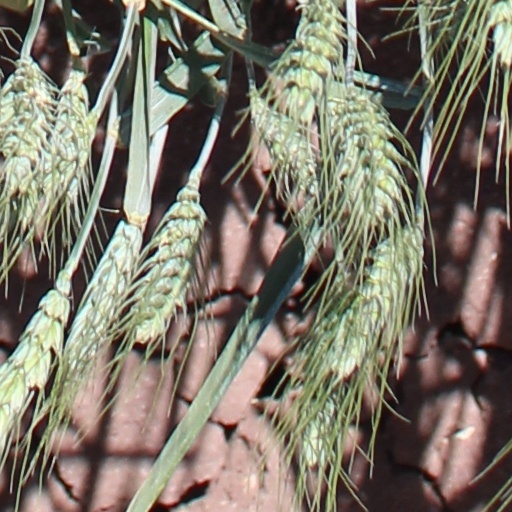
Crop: wheat